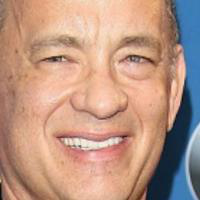
Age group: age 56-65